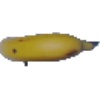
Label: Banana 1